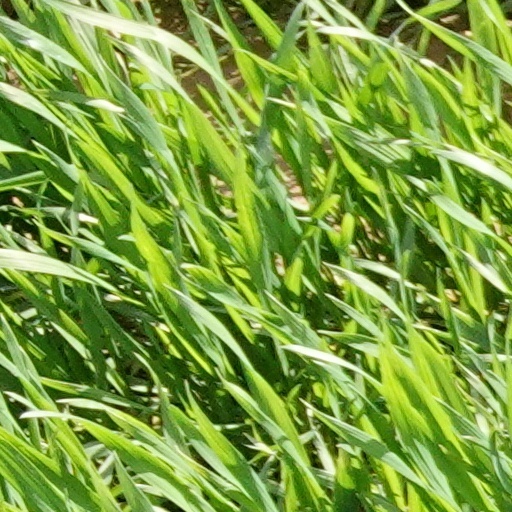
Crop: wheat